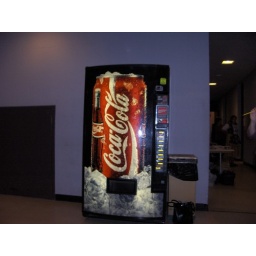
This wonderful machine saved my voice many many times, because of the water is held within it..loverly.